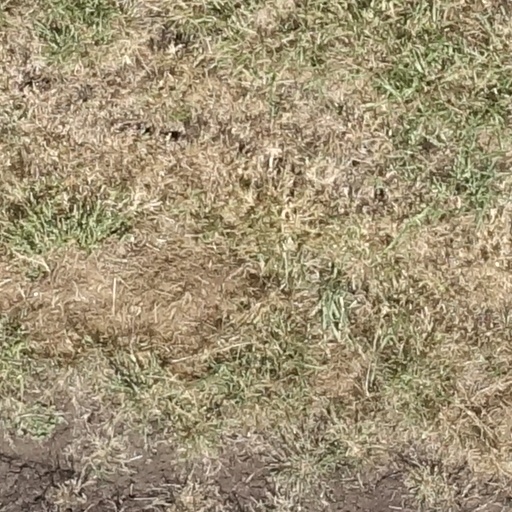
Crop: sorghum